History of the Cleveland Browns

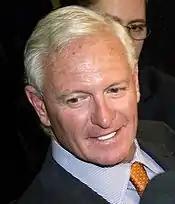
Current Browns owner Jimmy Haslam

As the Browns recaptured a hint of past success in 1994, all was not well behind the scenes. Modell was in financial trouble. The origins of Modell's woes dated to 1973, when he worked out a deal to lease Cleveland Municipal Stadium from the city for a pittance: only enough to service the facility's debt and pay property taxes. Cleveland Browns Stadium Corporation, or Stadium Corp., a company Modell and a business associate created and owned, held the 25-year lease. Stadium Corp. then subleased the stadium to the Browns and the Cleveland Indians, and rented it out for concerts and other events. While the deal worked fine for the city and Modell early on, the owner was later dogged by excessive borrowing and lawsuits.